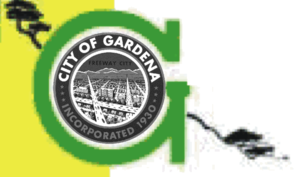
Gardena est une municipalité située dans le comté de Los Angeles, dans l'État de Californie, aux États-Unis. Au recensement de 2010 sa population était de 58 829 habitants.